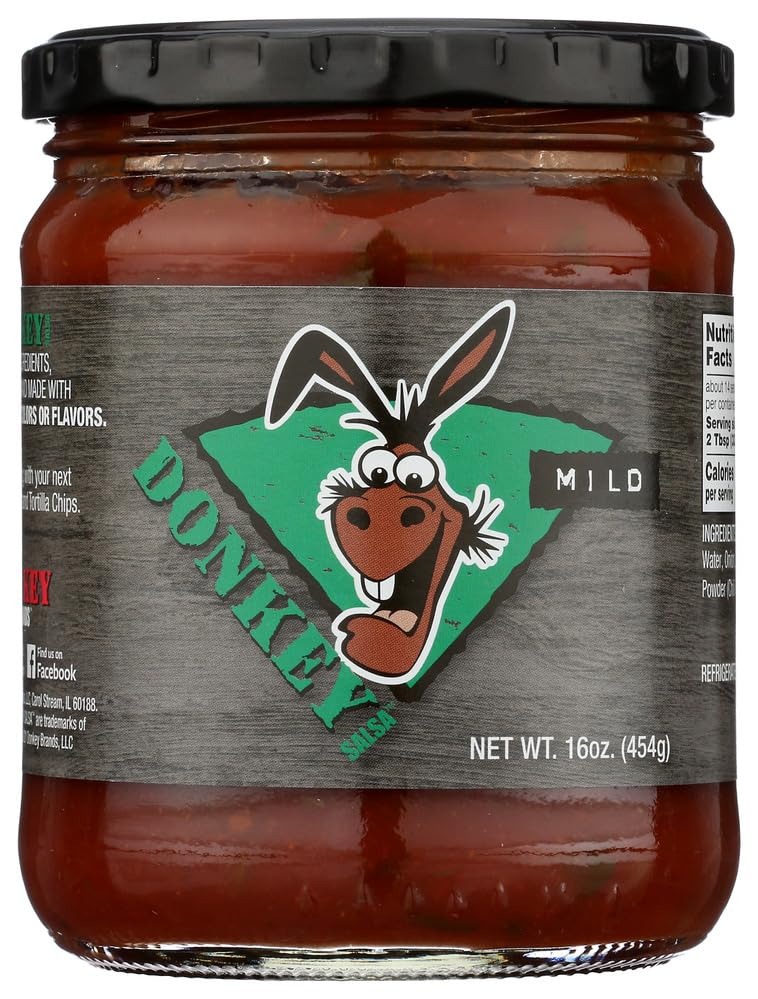
Item Name: Donkey Chip Mild Salsa, Vegan, 16 Ounces (Pack Of 6)
Bullet Point: Donkey Chip Mild Salsa, Vegan, 16 Ounces (Pack Of 6)
Value: 96.0
Unit: Ounce

Price: 48.57